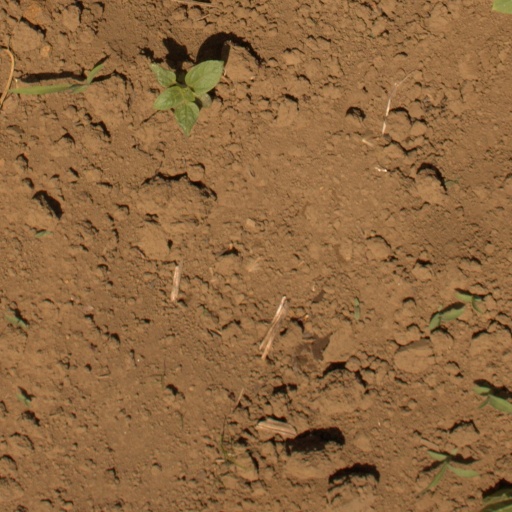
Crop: Jerusalem artichoke